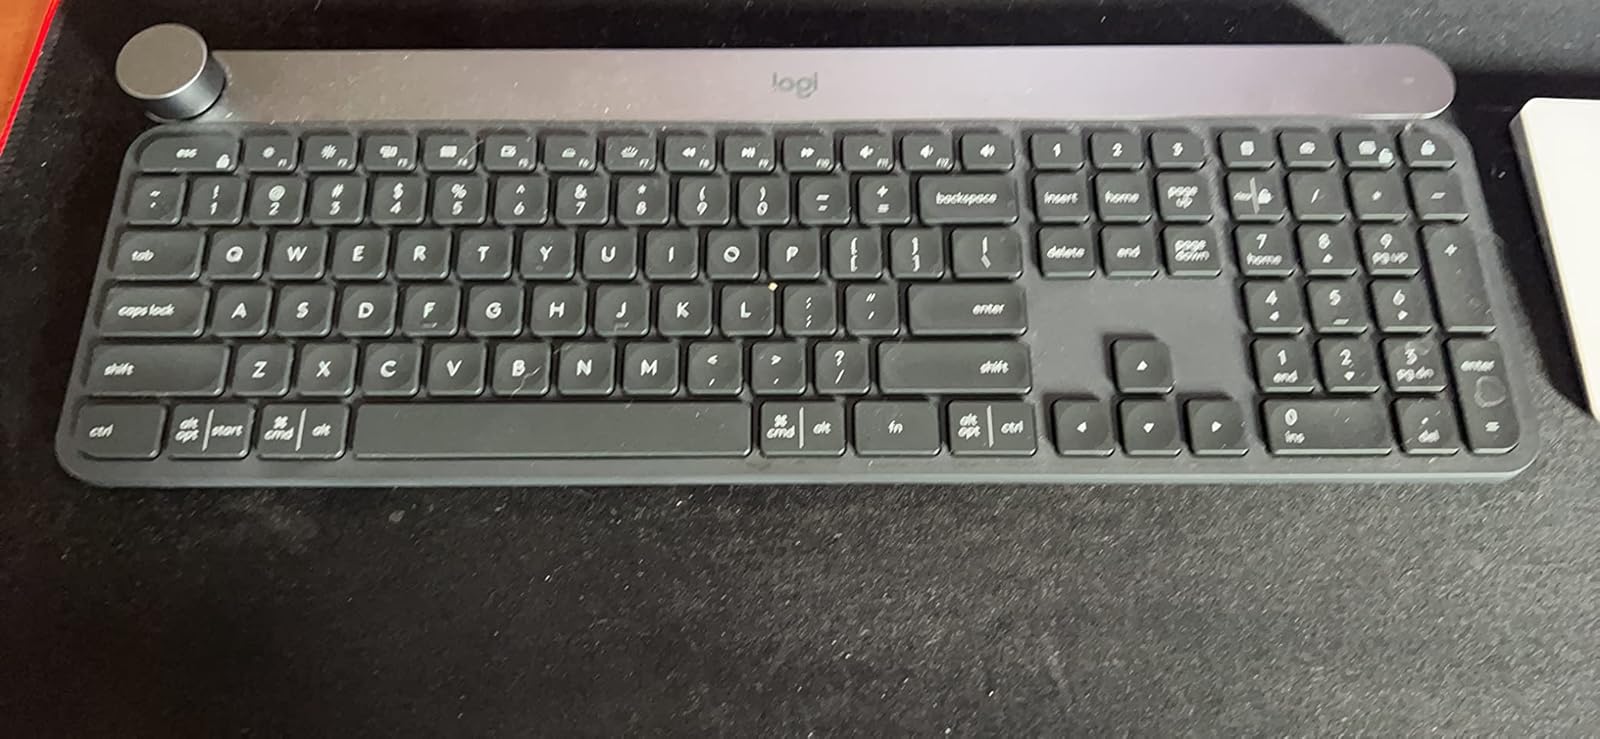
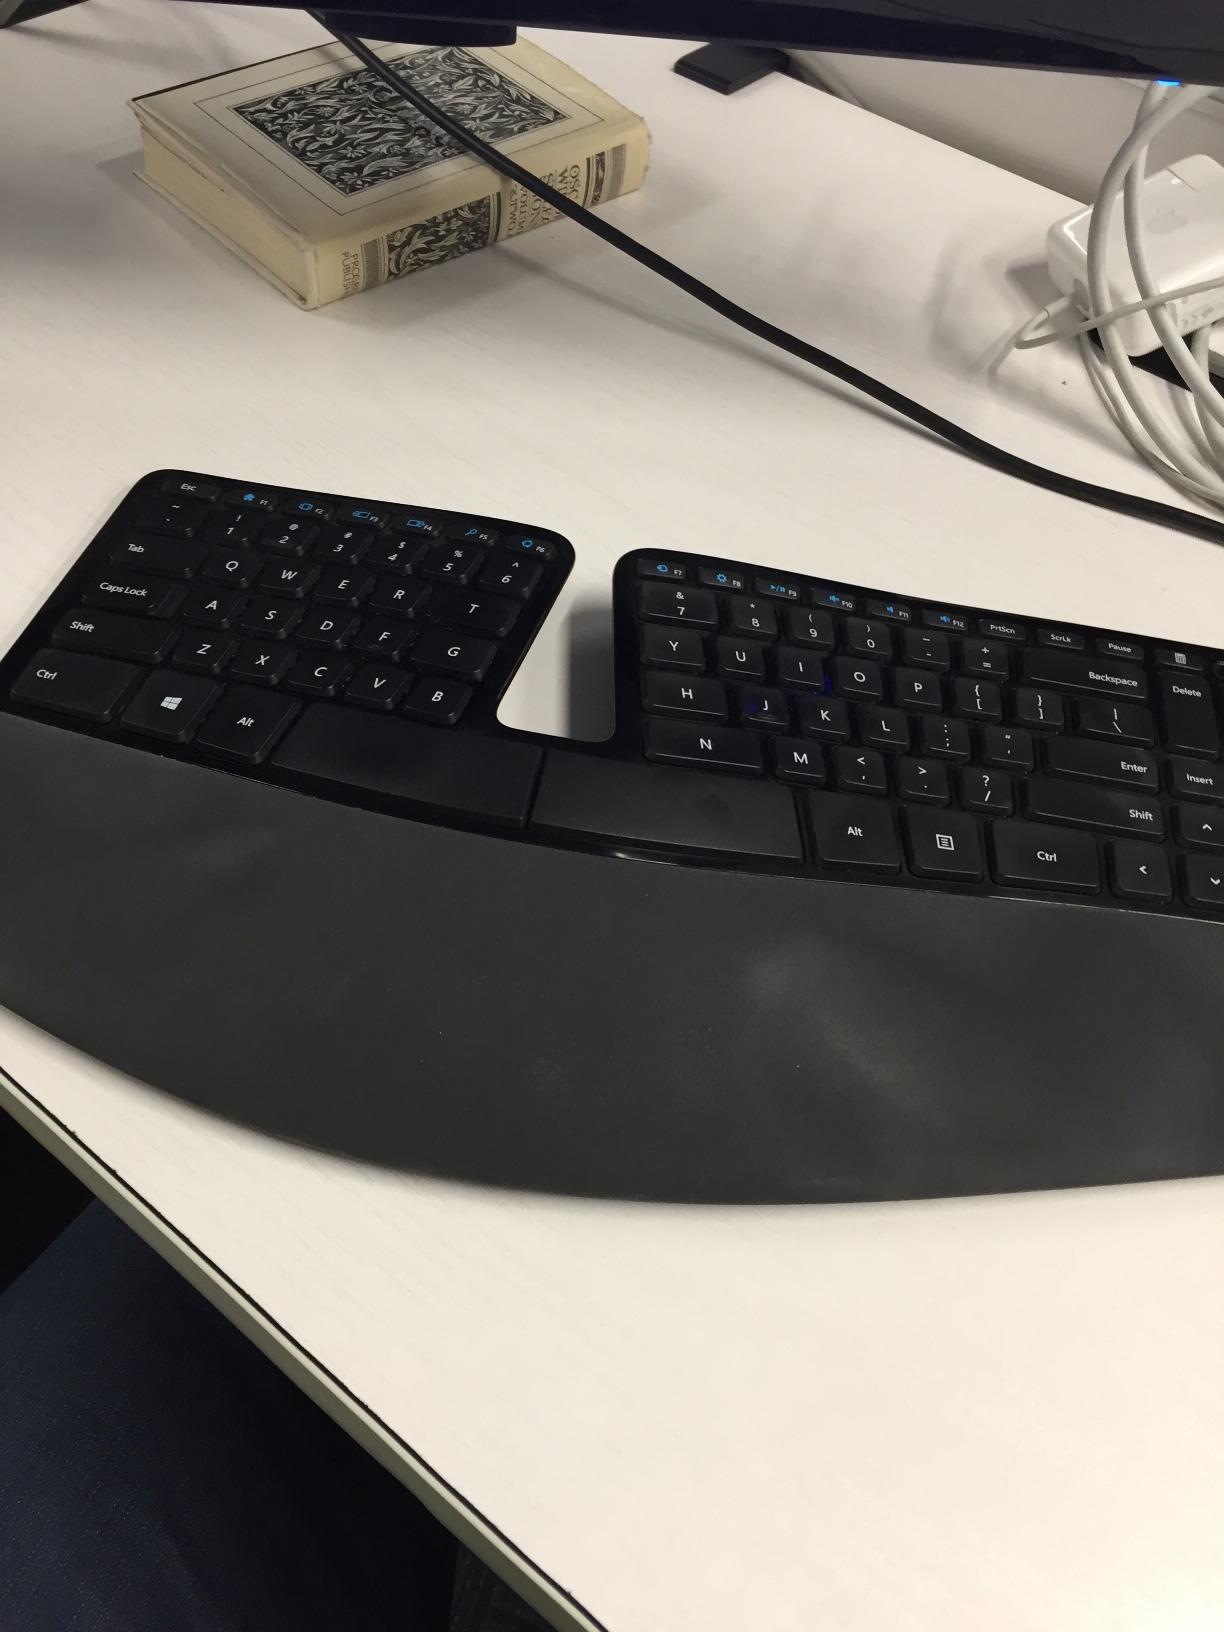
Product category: keyboard
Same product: no